Convento de Santo Tomás (Madrid)

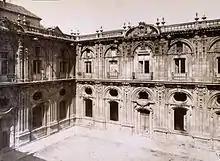
Cloister of the Convento de Santo Tomás (c. 1875).

The defunct Convento de Santo Tomás (also called "Colegio de Atocha") was a set of buildings belonging to the Dominicans, under the patronage of St. Thomas Aquinas, in Madrid.